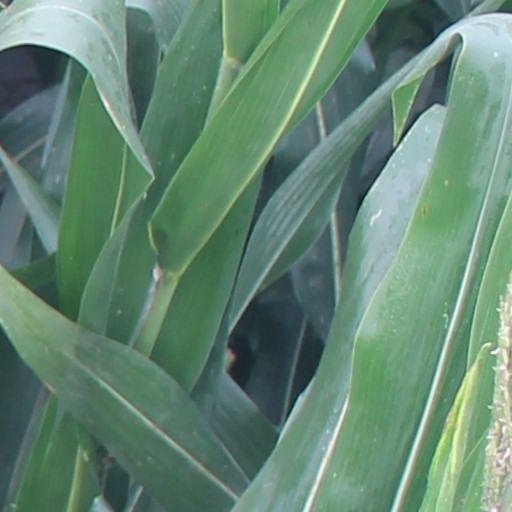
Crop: maize; corn